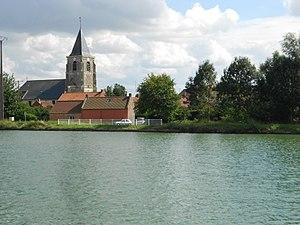
Eglise de Hem-Lenglet et la canal de la Sensée